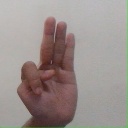
अक्षर: भ